Moerman Therapy

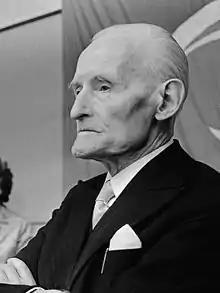
Moerman in 1979

The Moerman Therapy, also called Moerman Method or Moerman Diet is an alternative cancer treatment from the Dutch practitioner Cornelis Moerman (1893–1988). There is no clinical evidence that it is effective as a cancer treatment. Moerman therapy has been criticized for unsubstantiated health claims and is considered quackery by medical experts.